Common cockle

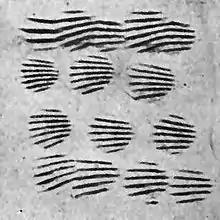
Cockle shell ridges imprinted in fragment of Neolithic Cardial ware

Cardial ware is the name of the Neolithic pottery from maritime cultures that colonized Mediterranean shores c. 6000 – 5,500 BC, this name being based upon the old binomial name of the species: "Cardium edule".